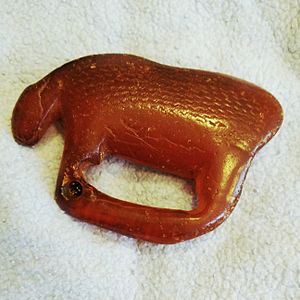
Ravelgen fra Næsby strand
Elgfigur fundet i 2015 ved Næsby Strand.
Rav-elgen fra Næsby strand er en ravfigur, som blev fundet ved Næsby Strand kort før jul i 2015.